Zibbz

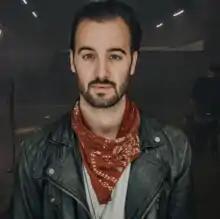
Stefan "Stee" Gfeller

Stefan "Stee" Gfeller, born , is the duo's drummer, keyboardist, and producer. From 2003 to 2007, he studied music in Winterthur where he completed his SMPV Diploma. Outside of Zibbz, Gfeller also worked as a drummer and producer for a range of different artists, including Gölä and Bastian Baker. Furthermore, Gfeller is a member of the punk drum collective Street Drum Corps.